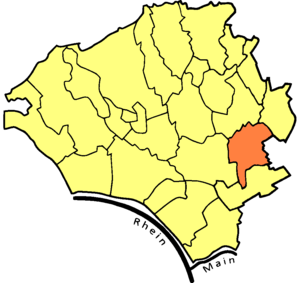
Nordenstadt est un quartier de la ville de Wiesbaden en Allemagne.